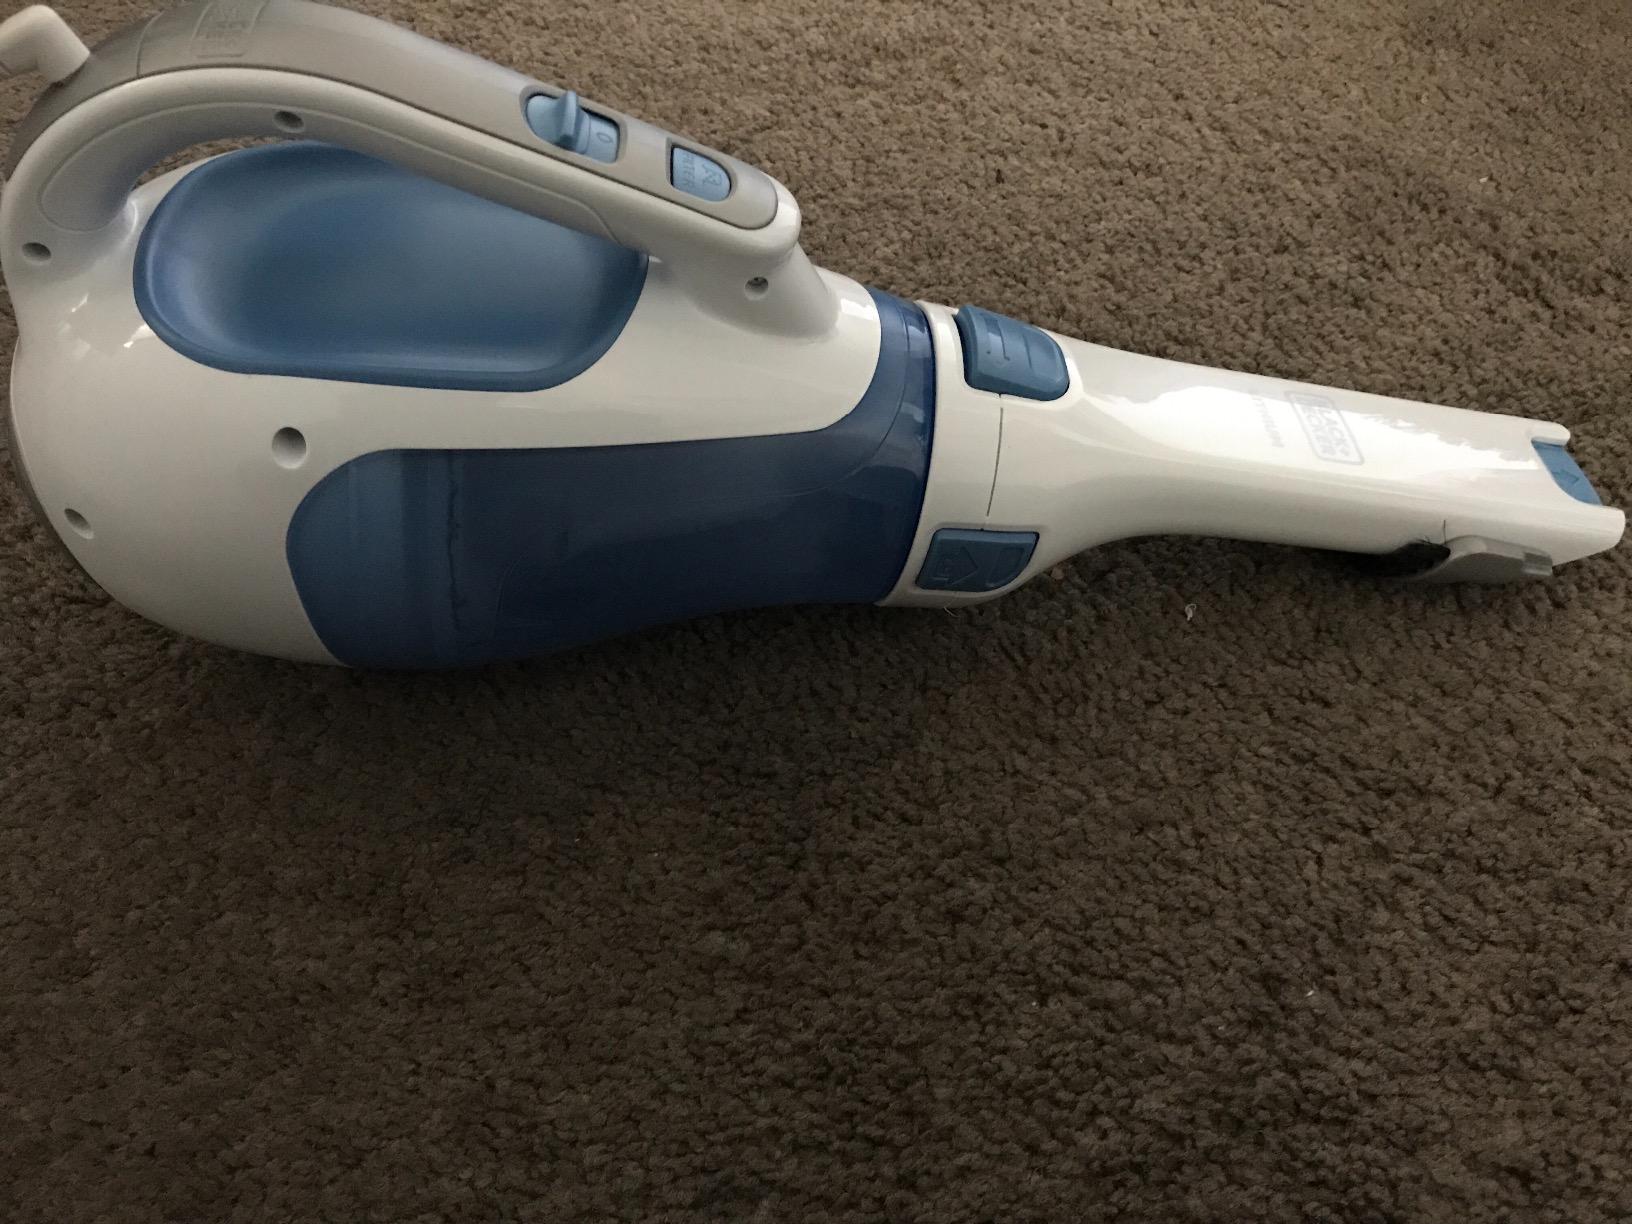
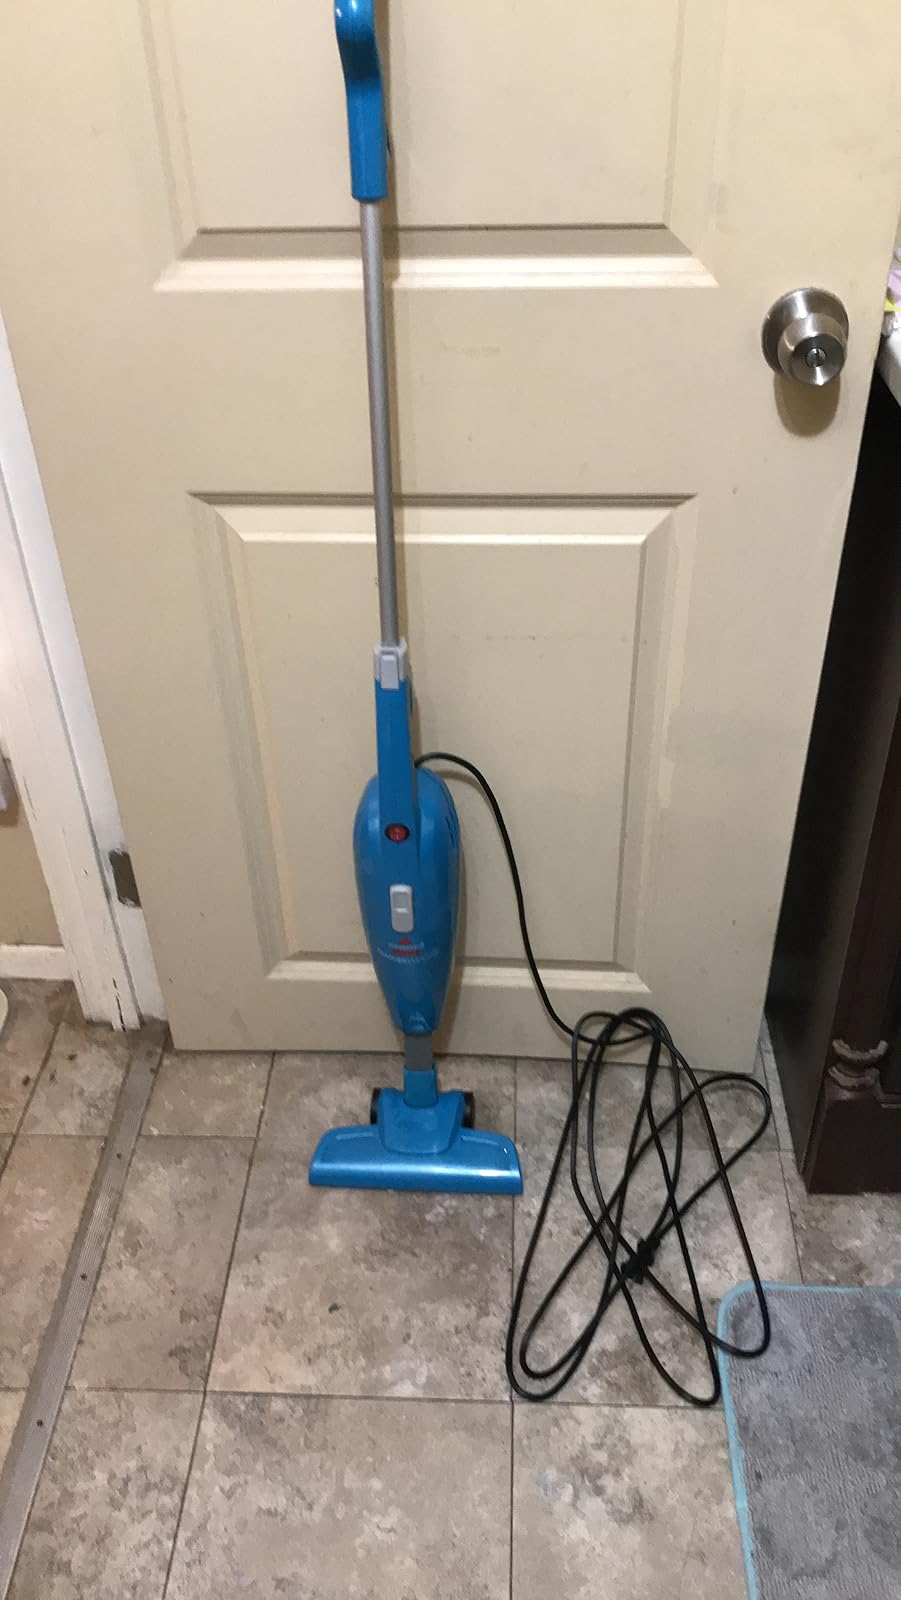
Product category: items_vacuum
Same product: no